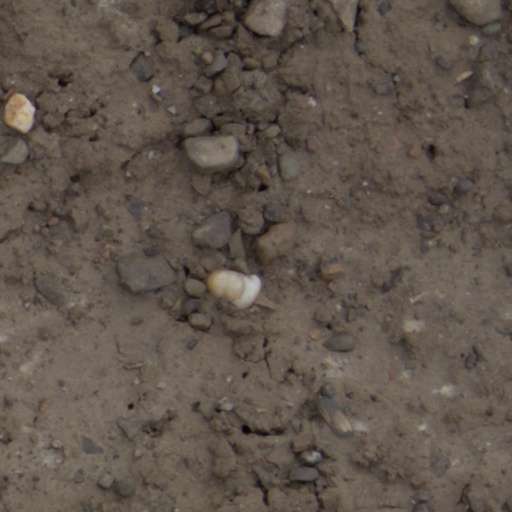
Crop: wheat